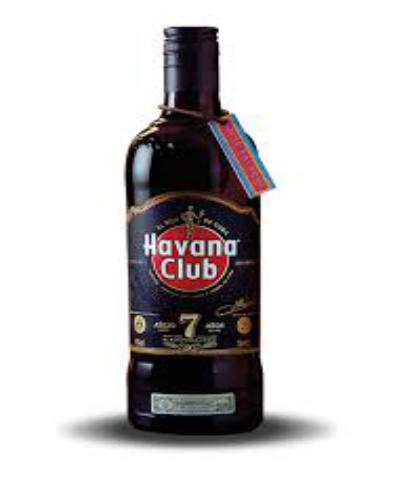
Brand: Havana Club
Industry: Necessities